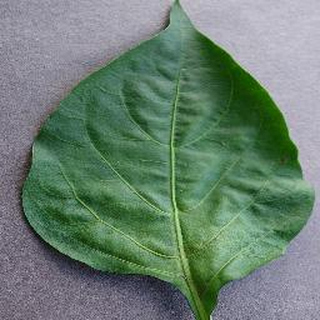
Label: healthy_bell_pepper